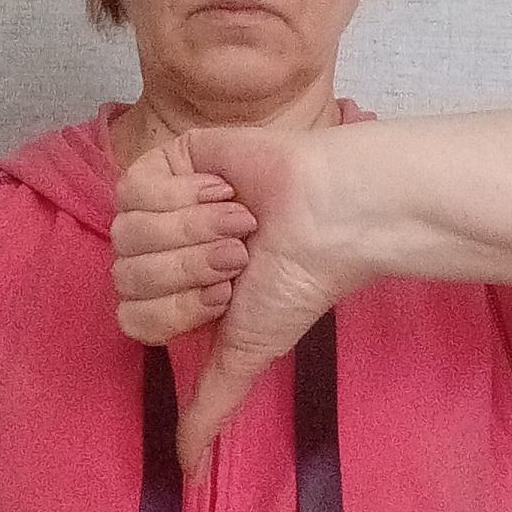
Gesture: dislike